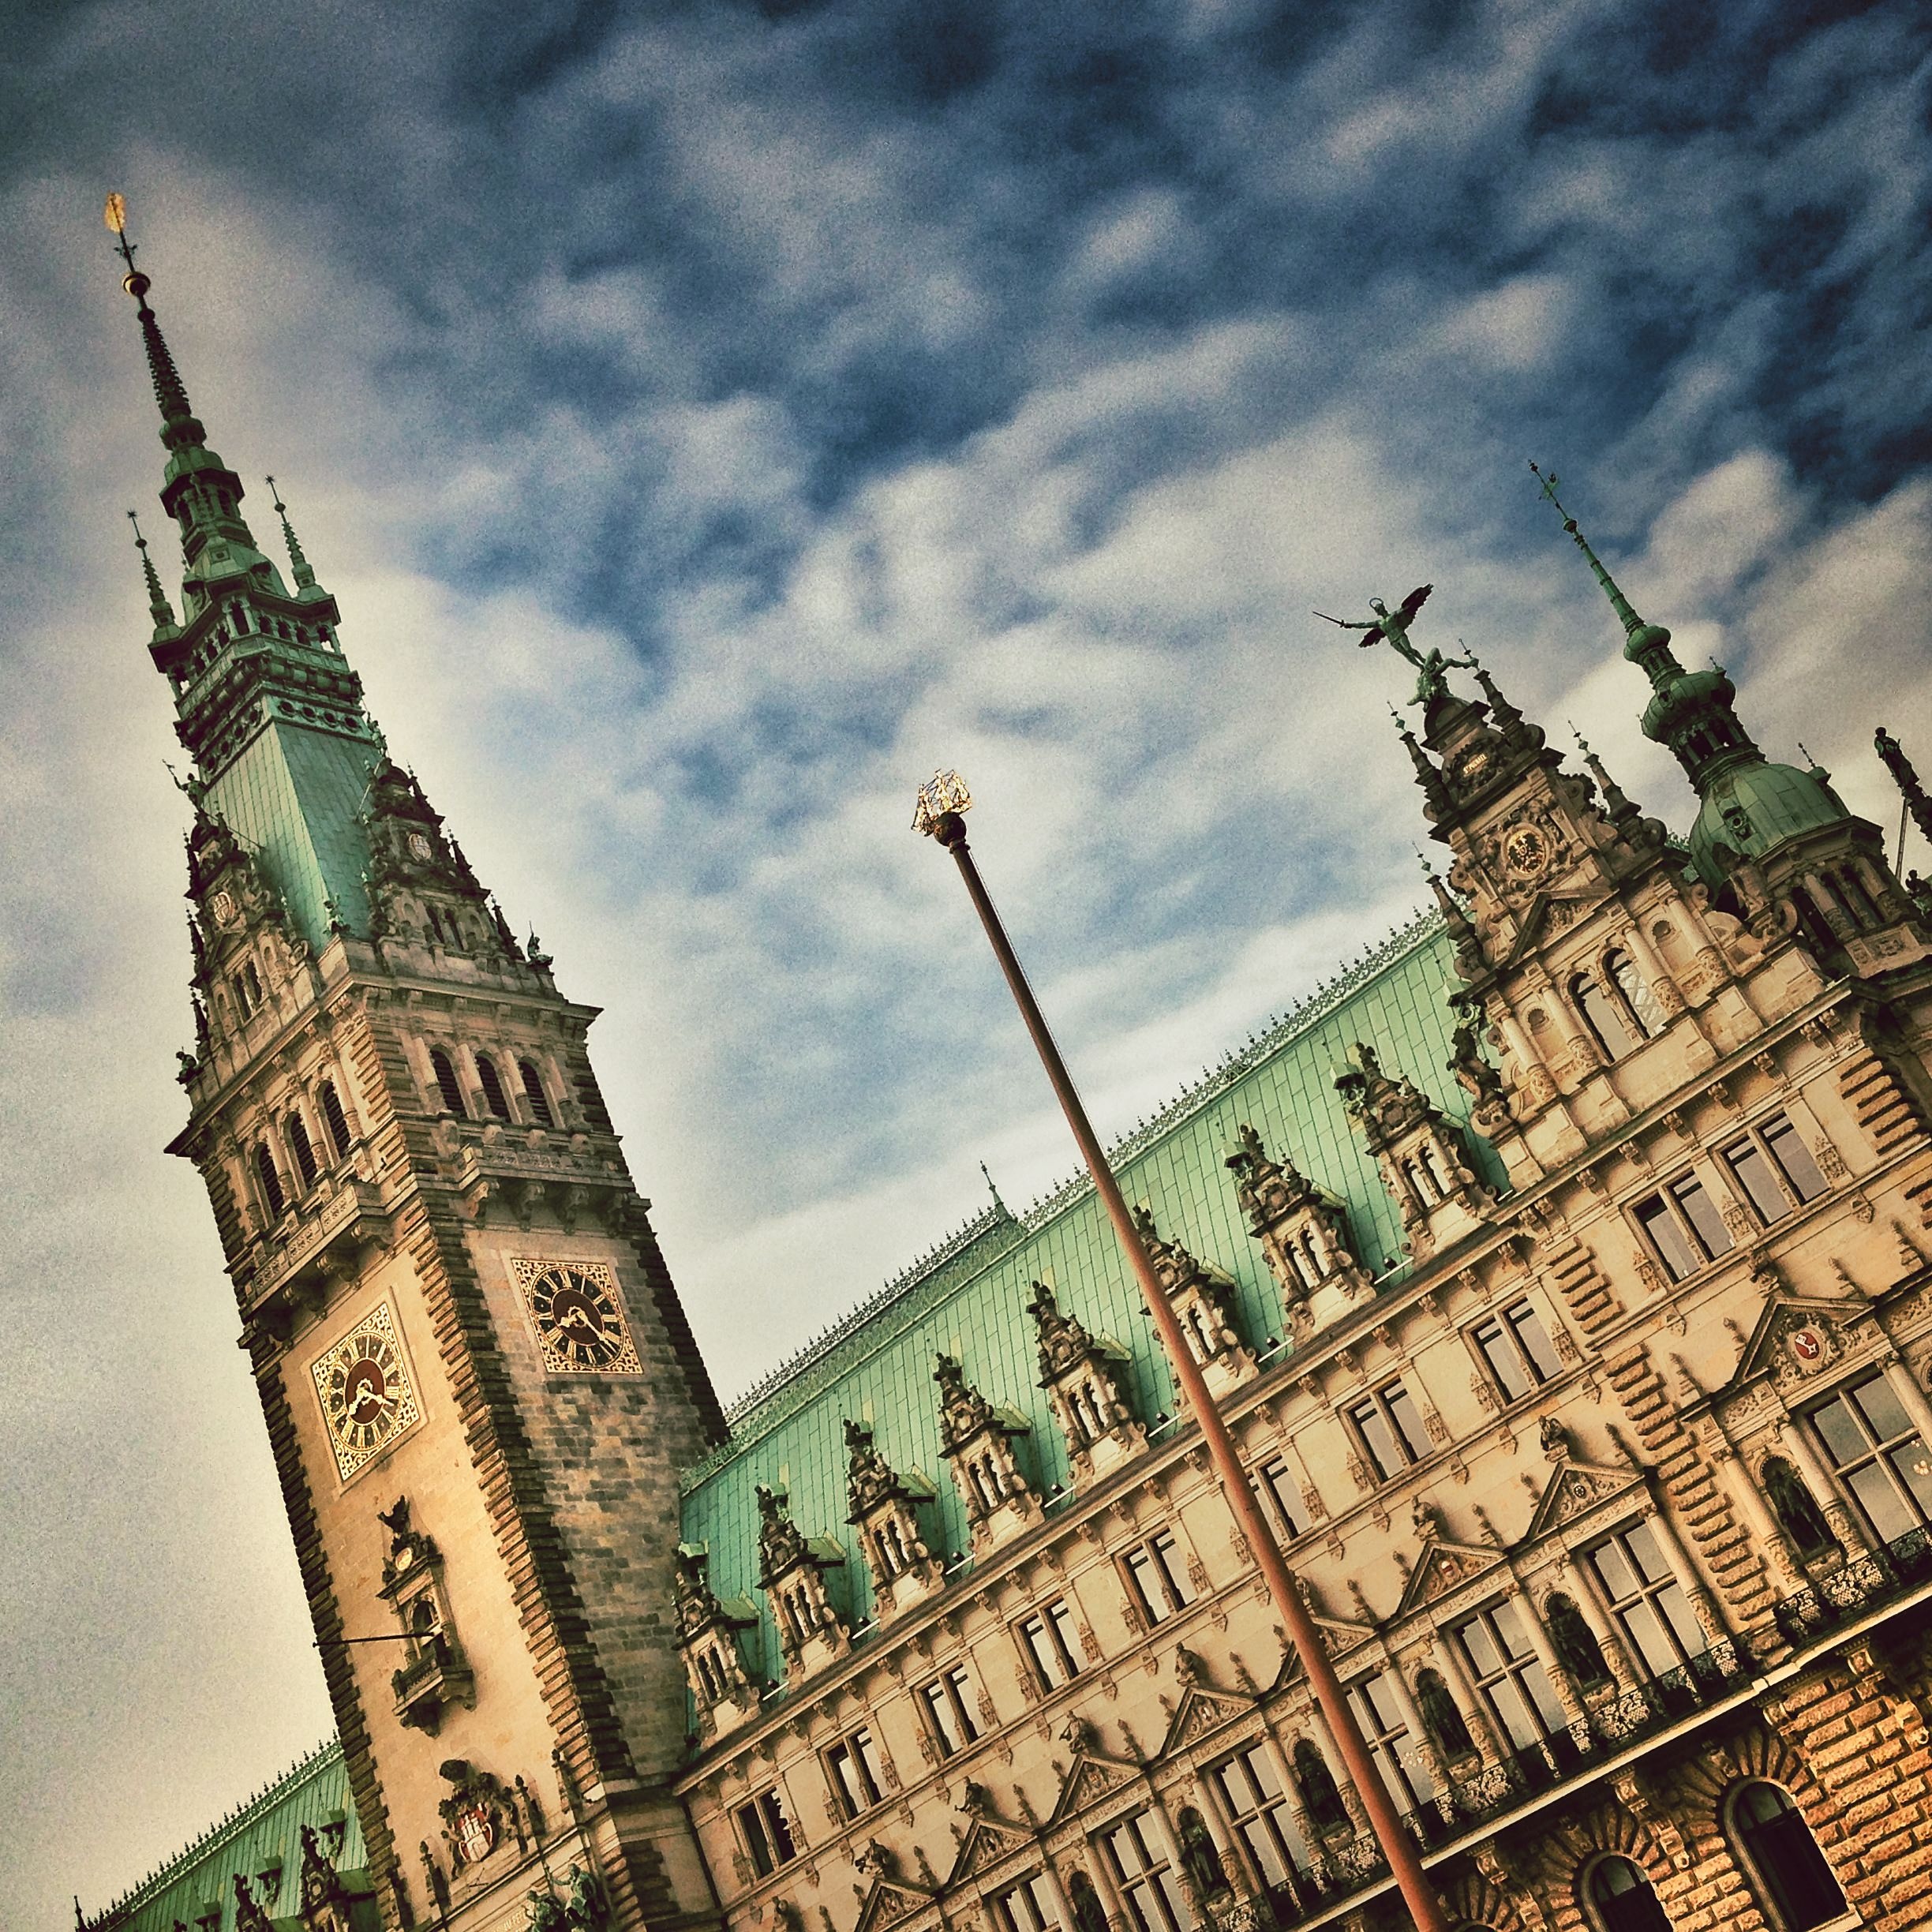
architecture, sky, building, city, skyscraper, cityscape, tower, landmark, cathedral, place of worship, spire, germany, historically, hamburg, town hall, hanseatic city, urban area, ancient history